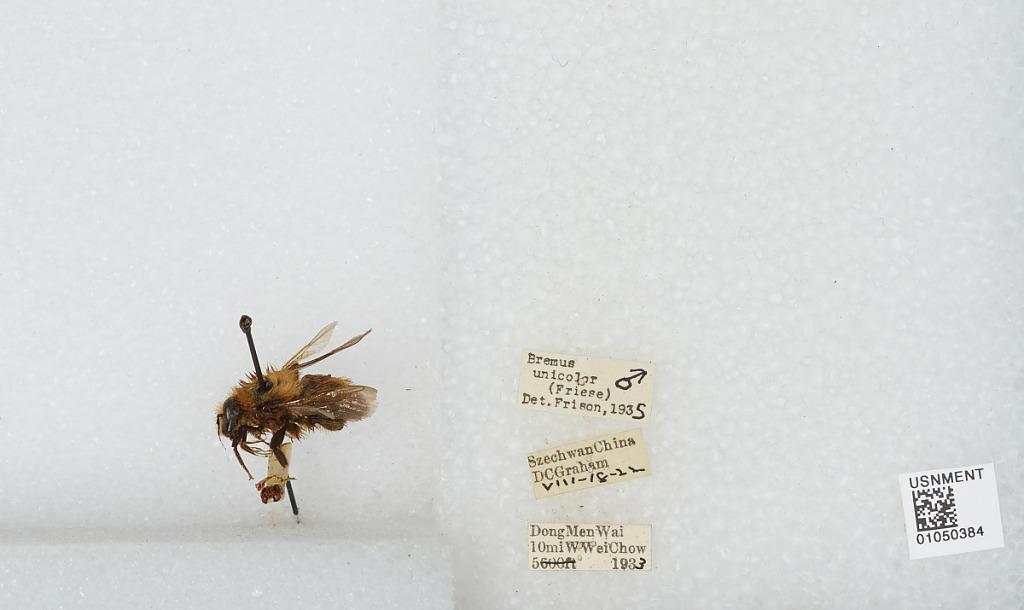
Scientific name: Bombus sp.
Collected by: D. Graham
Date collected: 1933-8-18
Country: China
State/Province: Sichuan
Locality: Dong Men Wai 10mi W Wei Chow
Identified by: Frison